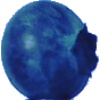
Label: huckleberry